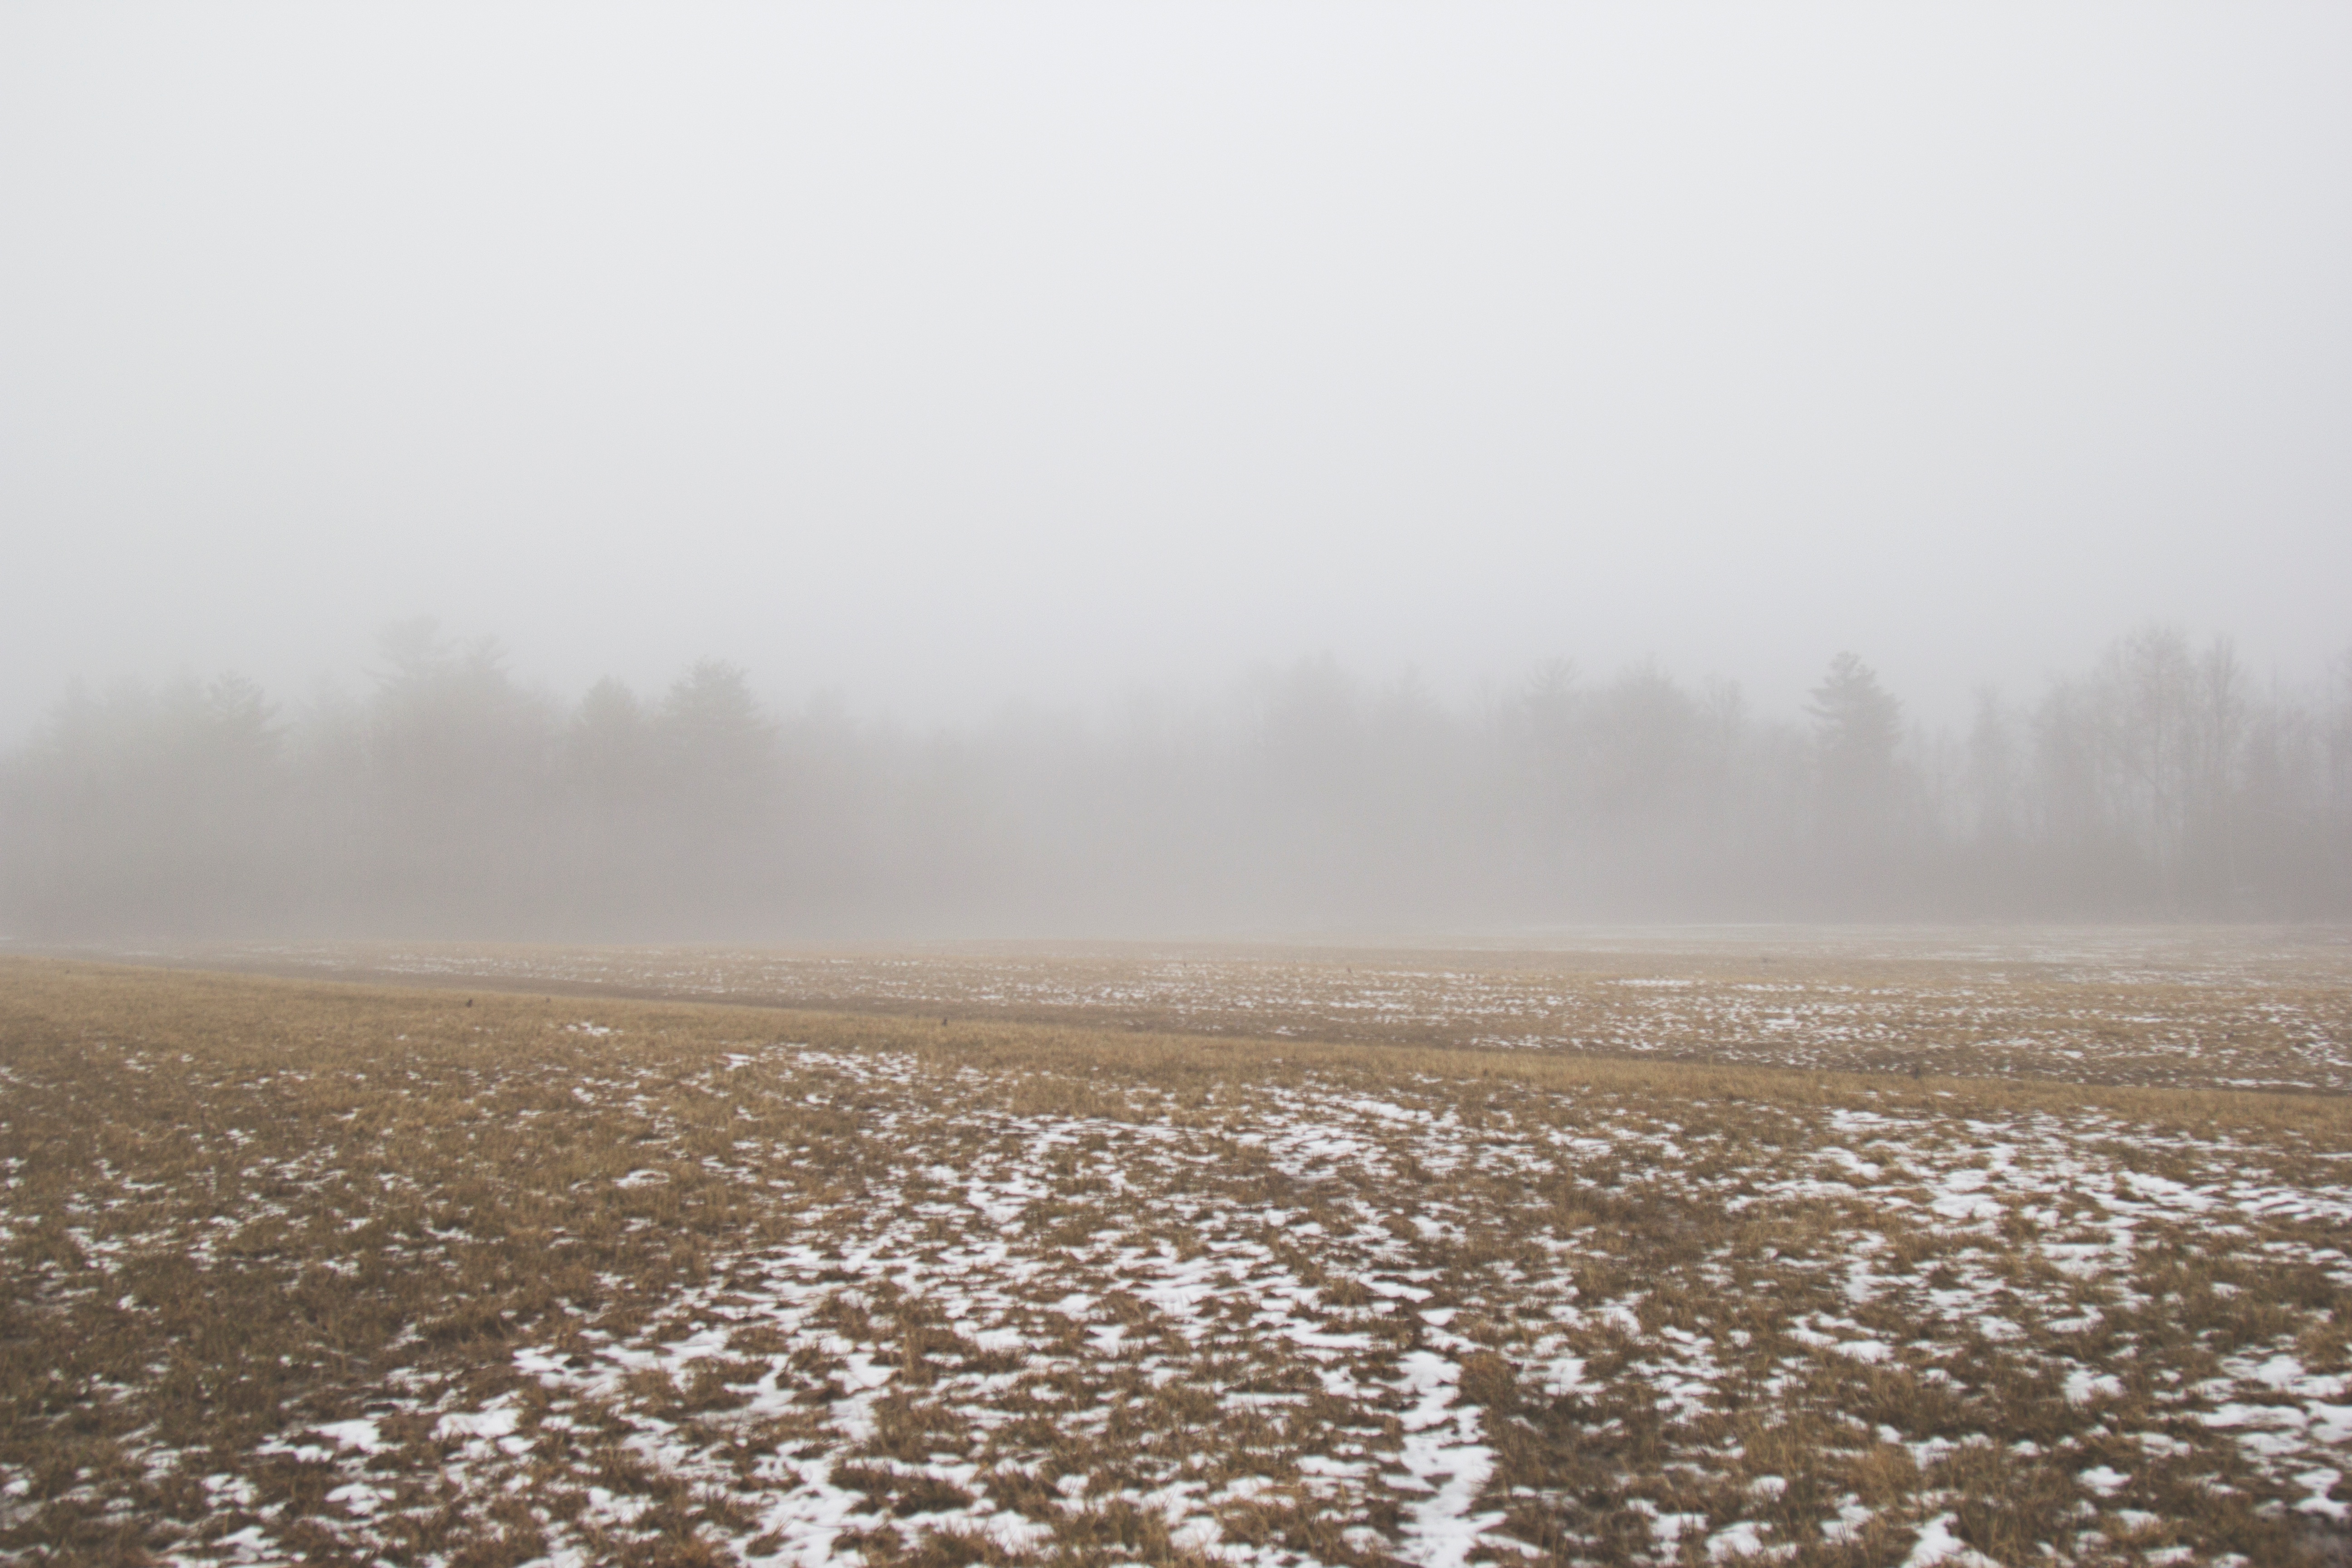
horizon, snow, winter, fog, mist, field, sunlight, morning, frost, dawn, weather, haze, season, plain, freezing, drizzle, natural environment, atmospheric phenomenon